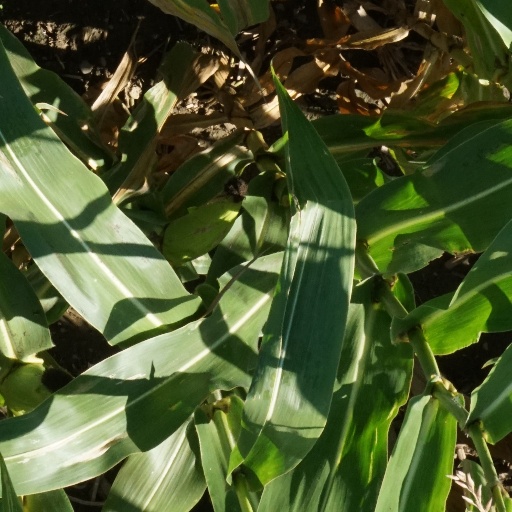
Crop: maize; corn